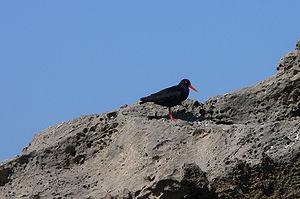
L'Huîtrier de Moquin est une espèce de limicoles appartenant à la famille des Haematopodidae.